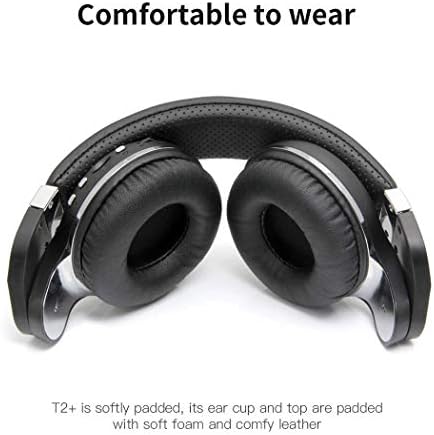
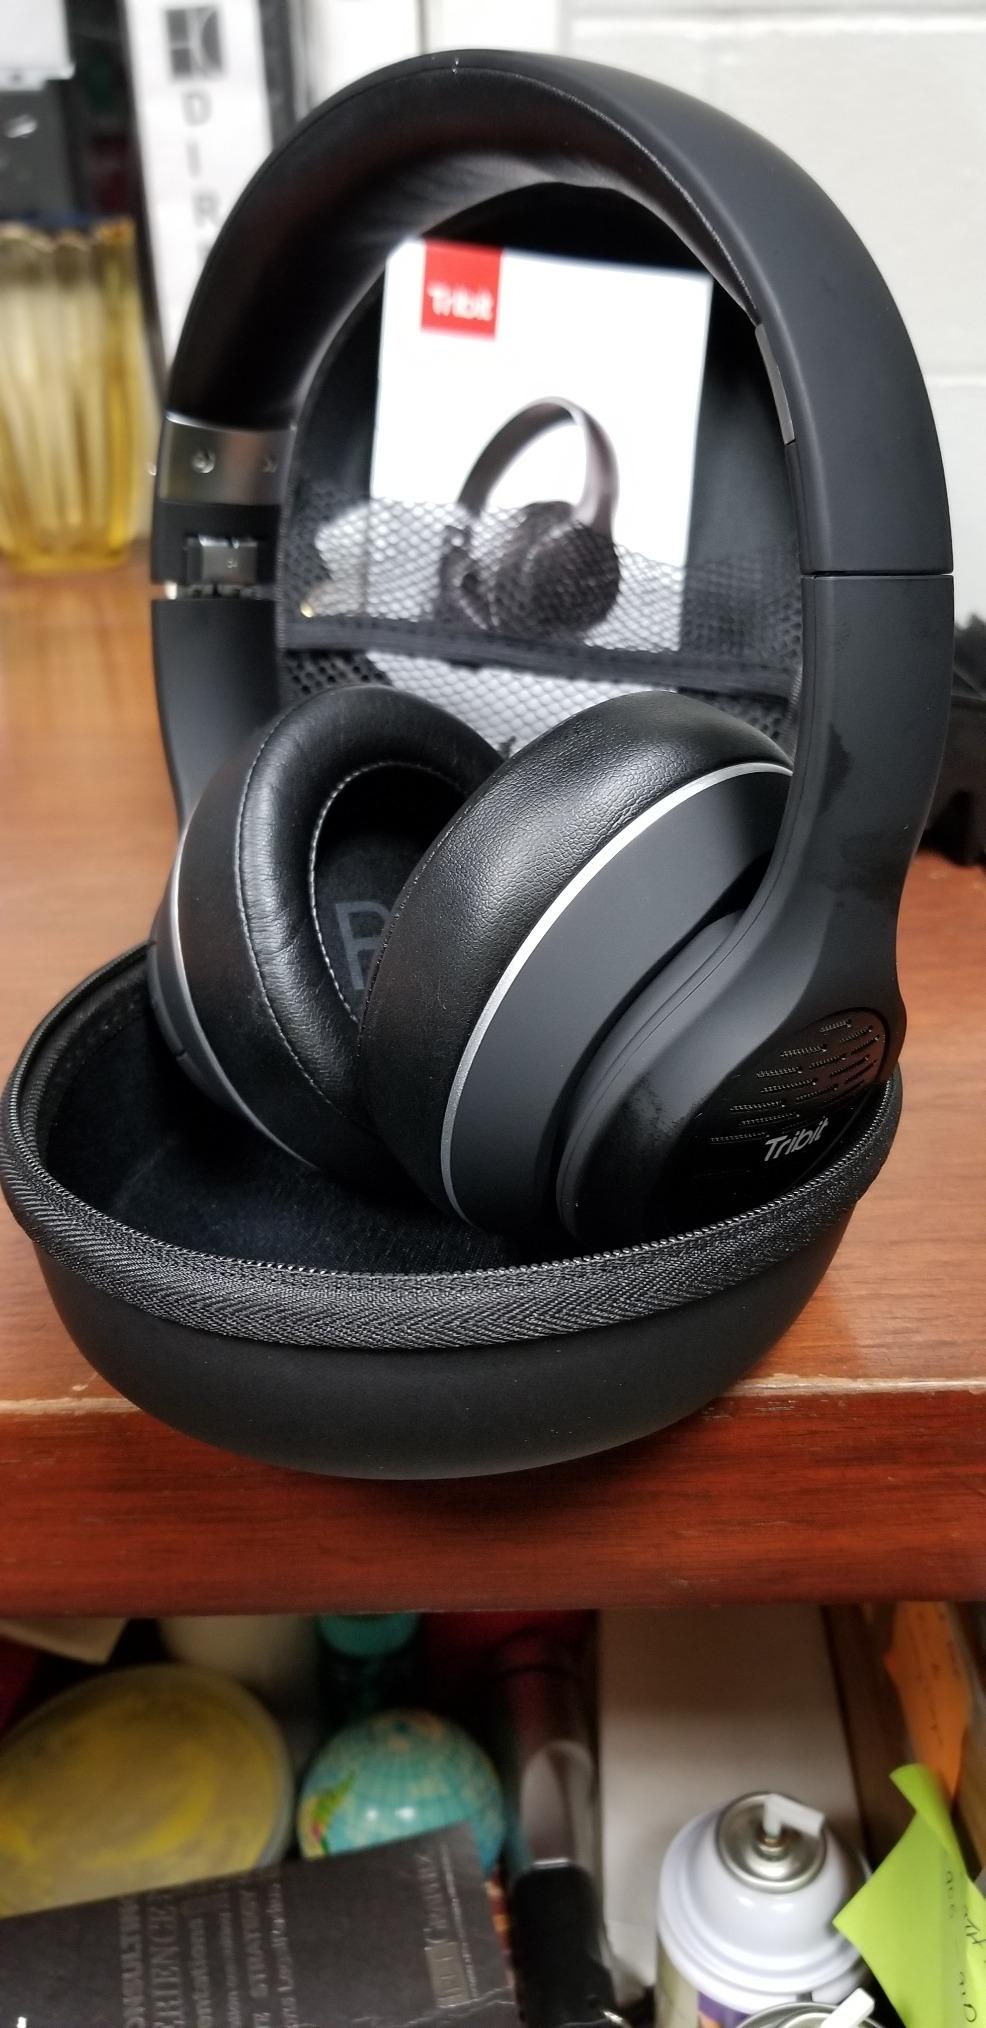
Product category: headphones
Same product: no